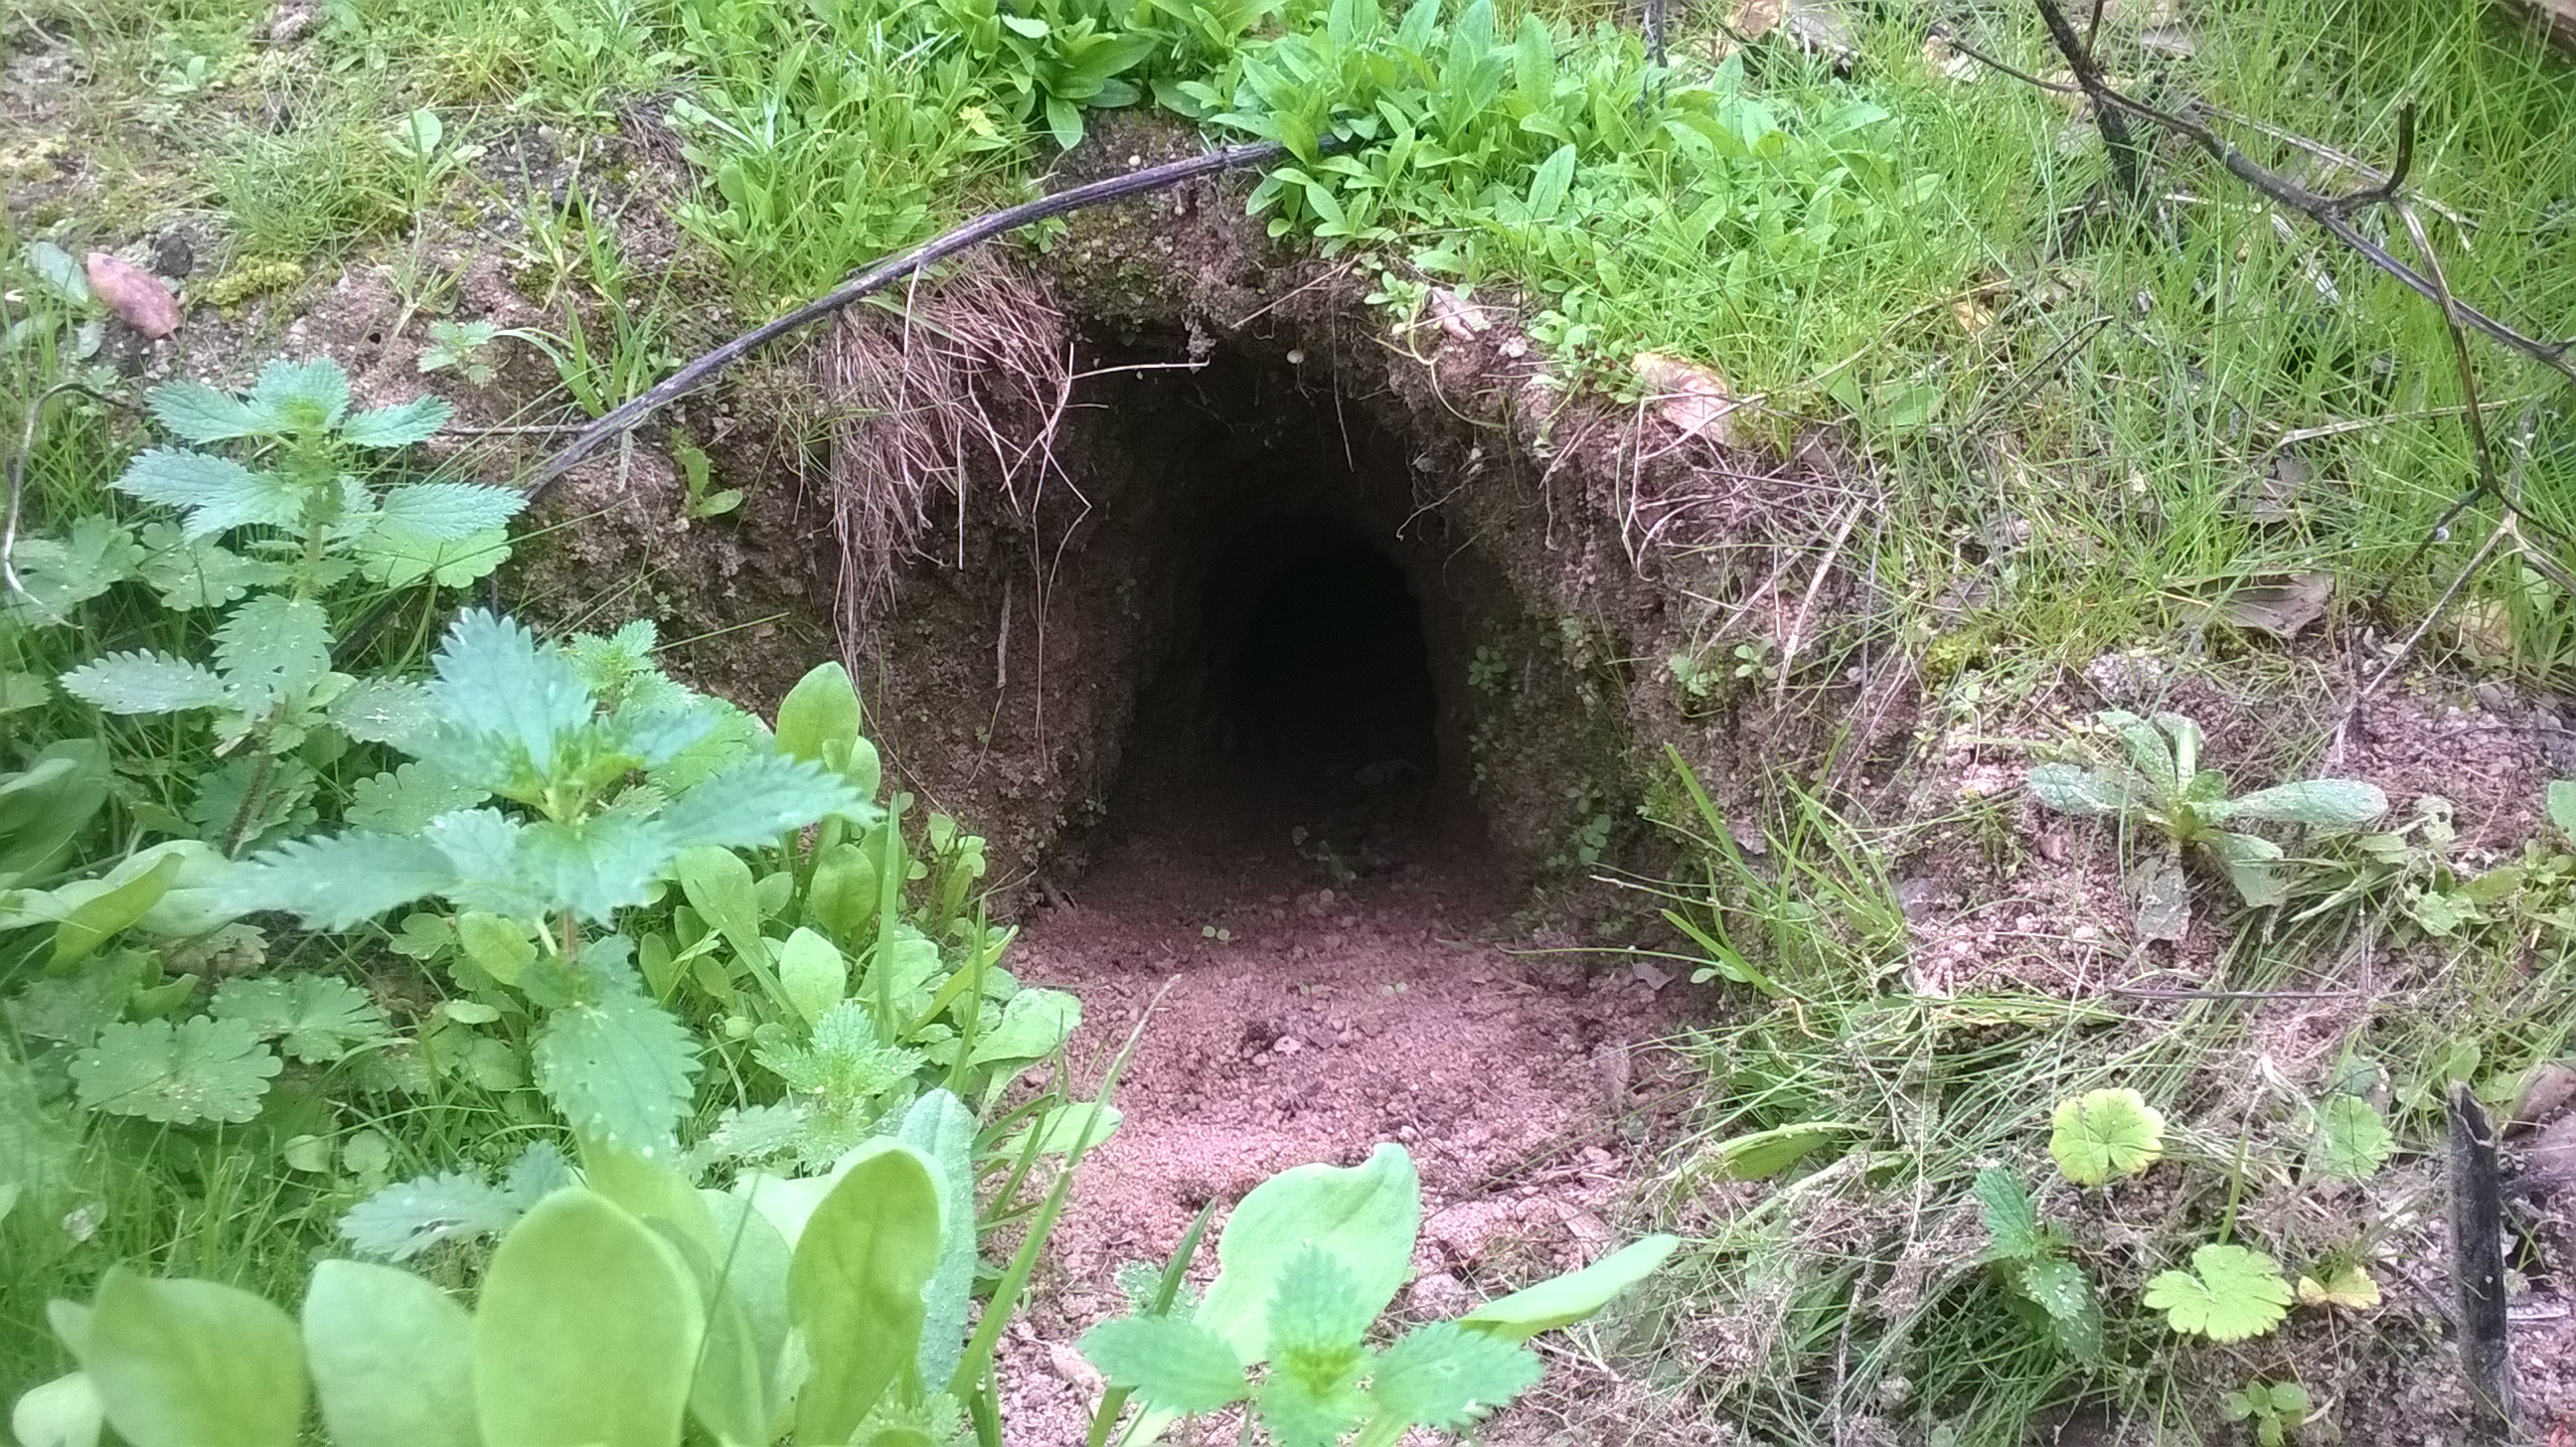
produce, garden, woodland